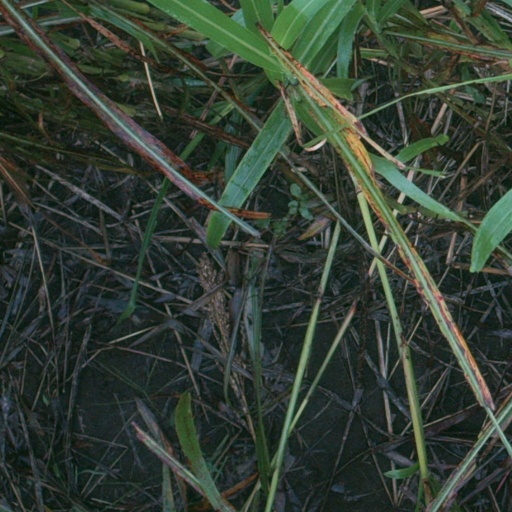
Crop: sorghum